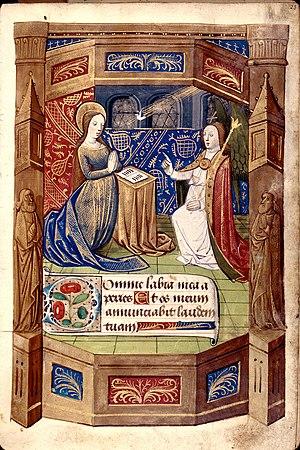
Robert Boyvin est un enlumineur actif à Rouen entre 1480 et 1536. Collaborateur du Maître de l'Échevinage de Rouen, il s'est vu attribué plus de 80 manuscrits encore conservés dont, pour une bonne part des livres d'heures. Il a également produit quelques décorations d'ouvrages pour le cardinal Georges d'Amboise.